Answer in natural language. Consider the 3D positions of the objects in the scene and not just the 2D positions in the image. Is the centerpoint of  green houseplant with dark pot at a higher height than brown top white leg dining table? Choose between the following options: yes or no
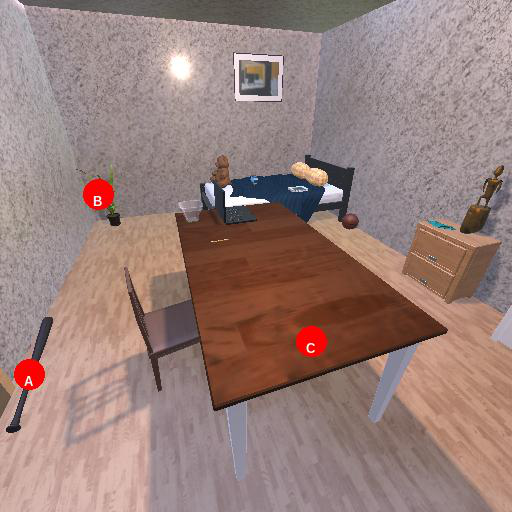
<answer>no</answer>